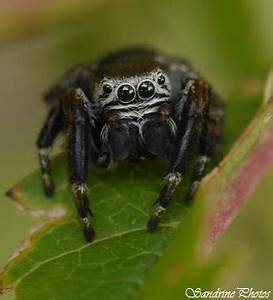
Label: spider